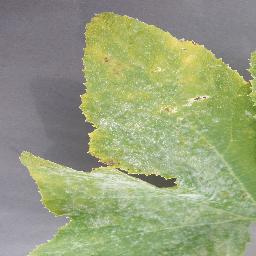
Label: Squash___Powdery_mildew